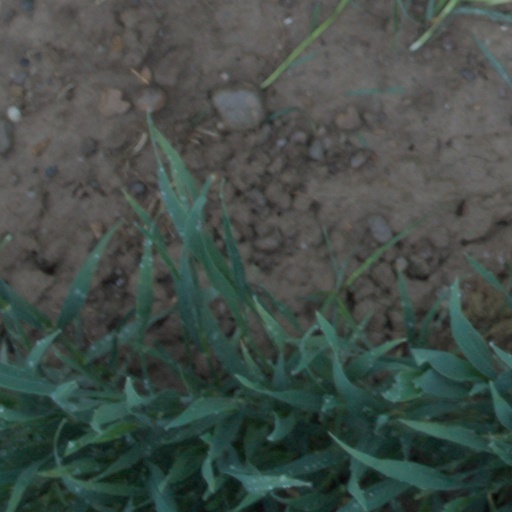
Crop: wheat